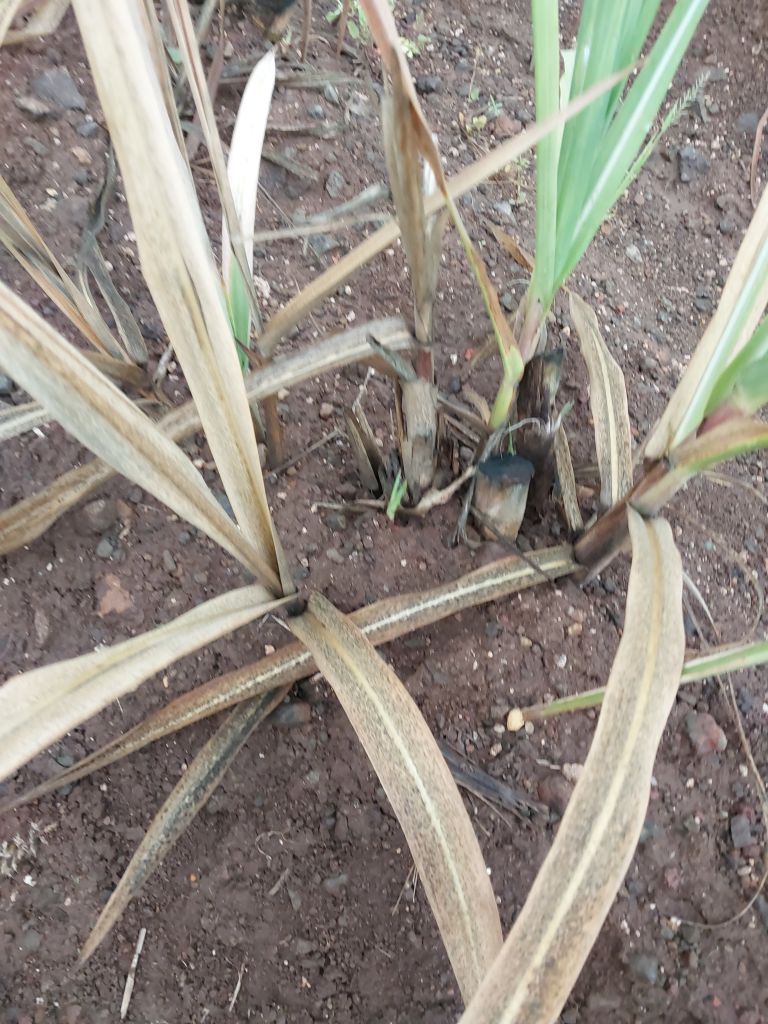
Label: Sett Rot